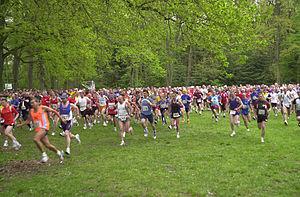
La course à pied est, avec la marche, l'un des deux modes de locomotion bipèdes de l'être humain. Caractérisée par une phase de suspension durant laquelle aucun des deux pieds ne touche le sol, elle permet un déplacement plus économe en énergie que la marche pour des vitesses allant d'environ 6 km/h à plus de 40 km/h. Outre sa fonction locomotrice, elle est principalement pratiquée comme sport dans le cadre de l'athlétisme et en tant qu'exercice physique.
Le cross-country ou cross est une des épreuves de l'athlétisme qui consiste en une course nature. Il s'agit d'une épreuve hivernale dont les distances sont plus ou moins longues, de quatre à douze kilomètres selon les catégories d'âge et le niveau de la compétition. Toutefois, comme pour les épreuves sur piste, les distances sont plutôt exprimées en mètres.